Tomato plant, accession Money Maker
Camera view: bottom (45 deg); turntable rotation: 150 degrees
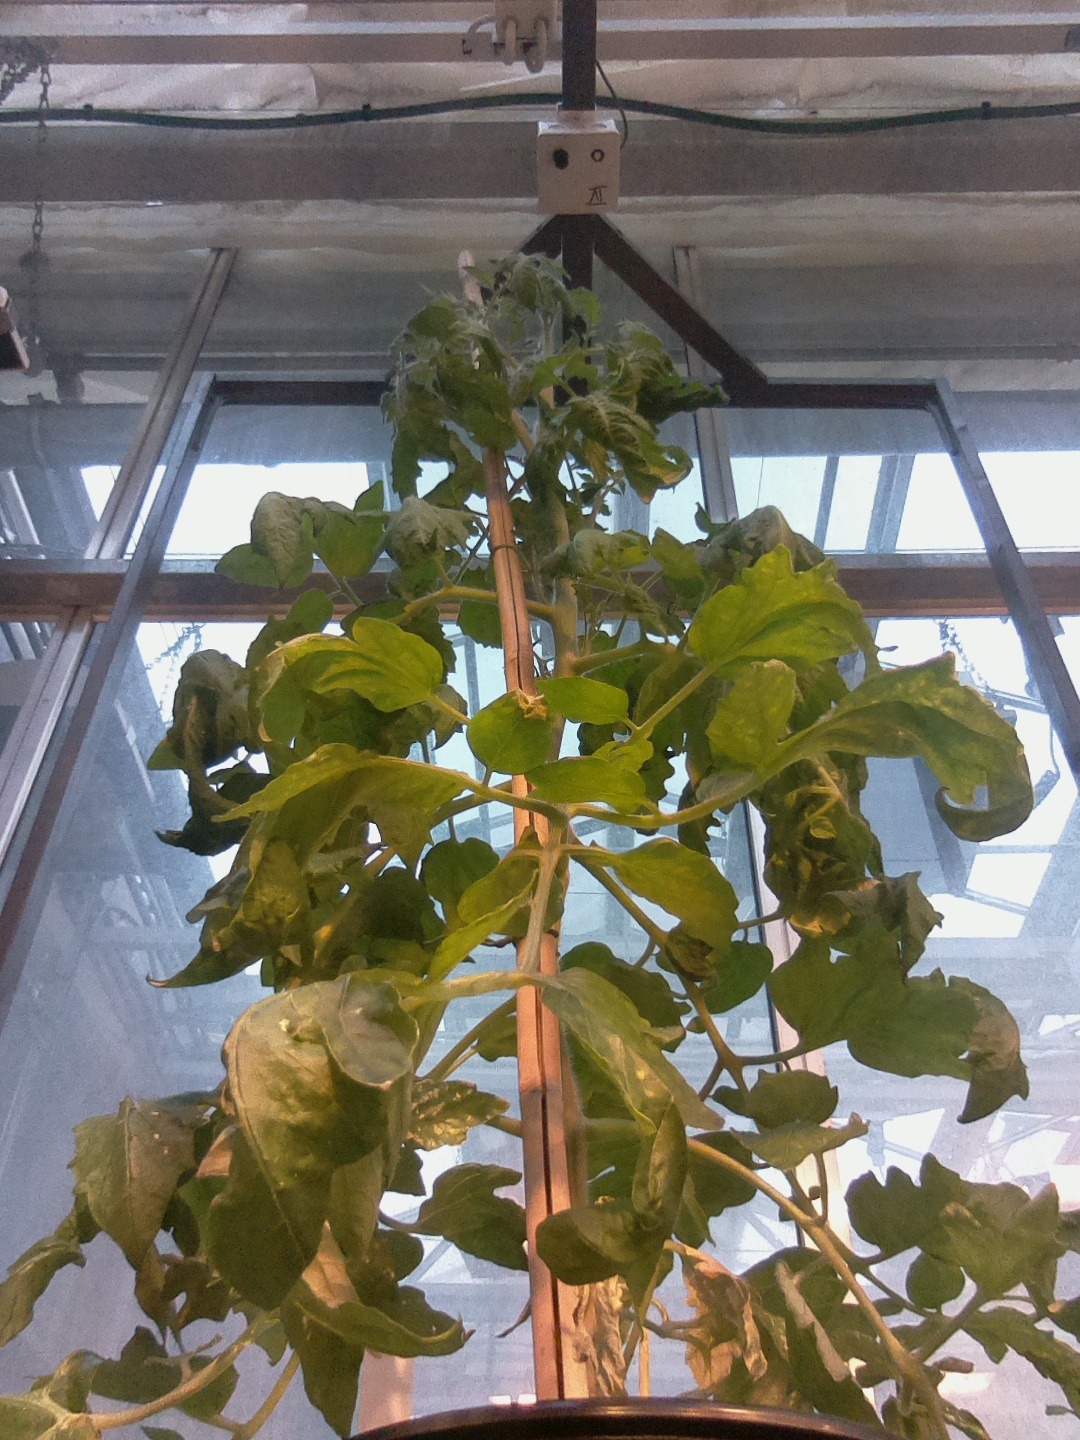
BBCH growth stage 70: Fruits at the main stem or branches visibles